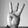
ASL letter: W